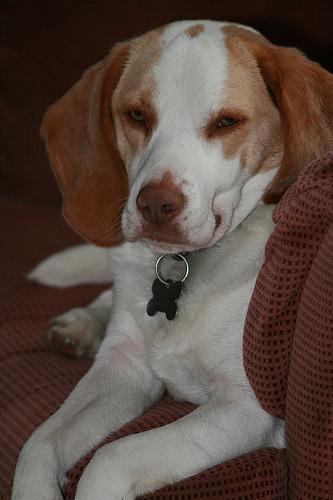
beagle